Desmond is Amazing

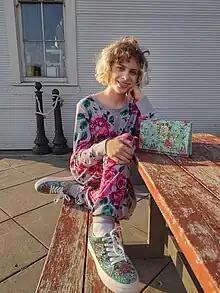
Desmond Napoles in Battery Park in 2023

Desmond Napoles (born 2007) is an American former child drag performer known by the stage name Desmond is Amazing. Napoles has been performing since they were eight years old and is an LGBTQ activist.